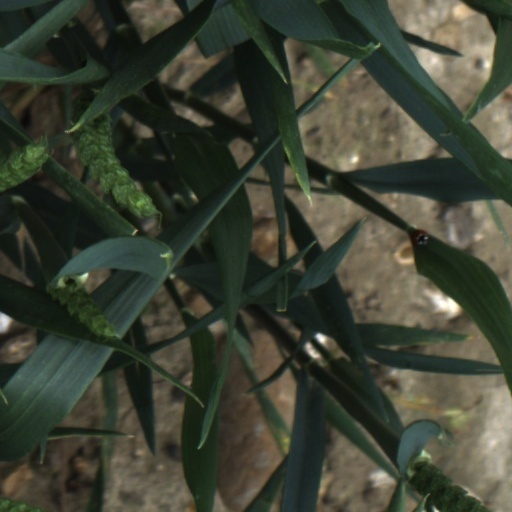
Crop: wheat